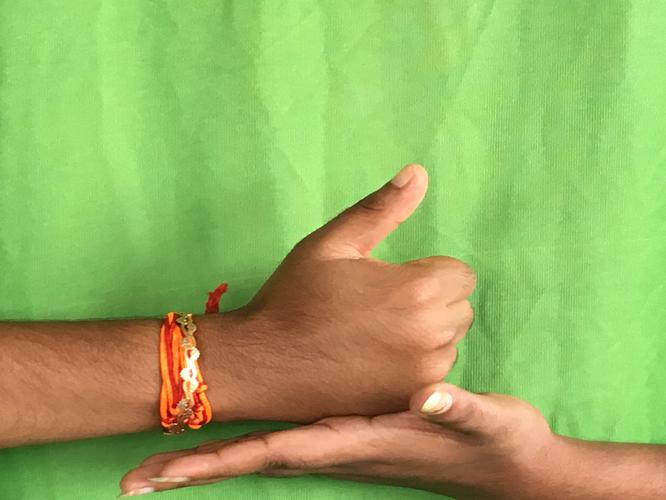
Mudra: Shivalinga
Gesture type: double_hand